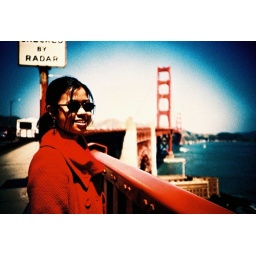
ayn by the golden gate bridge